Giorgia Meloni

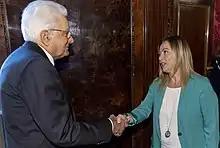
Giorgia Meloni and Sergio Mattarella in 2019

On 19 October 2019, she participated in the Italian Pride rally in Rome against the newly formed second Conte government. In her speech, she criticised the proposal to replace on the Italian identity cards of minors the wording "father" and "mother" with "parent 1" and "parent 2", concluding with the slogan "I am Giorgia. I'm a woman, I'm a mother, I'm Italian, I'm Christian". This slogan was remixed by two Milanese DJs, becoming a disco-trash catchphrase with millions of views, imitations, and memes on social media, even winning a gold disc. By her own admission in her autobiography, the media and viral success of the remixed music video, having lost the original satirical intention in favour of the LGBT community with which it had been created, greatly increased her popularity as a politician, who she said was suddenly transformed "from a boring politician into a curious pop phenomenon".